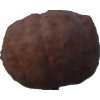
Label: orange_peeled